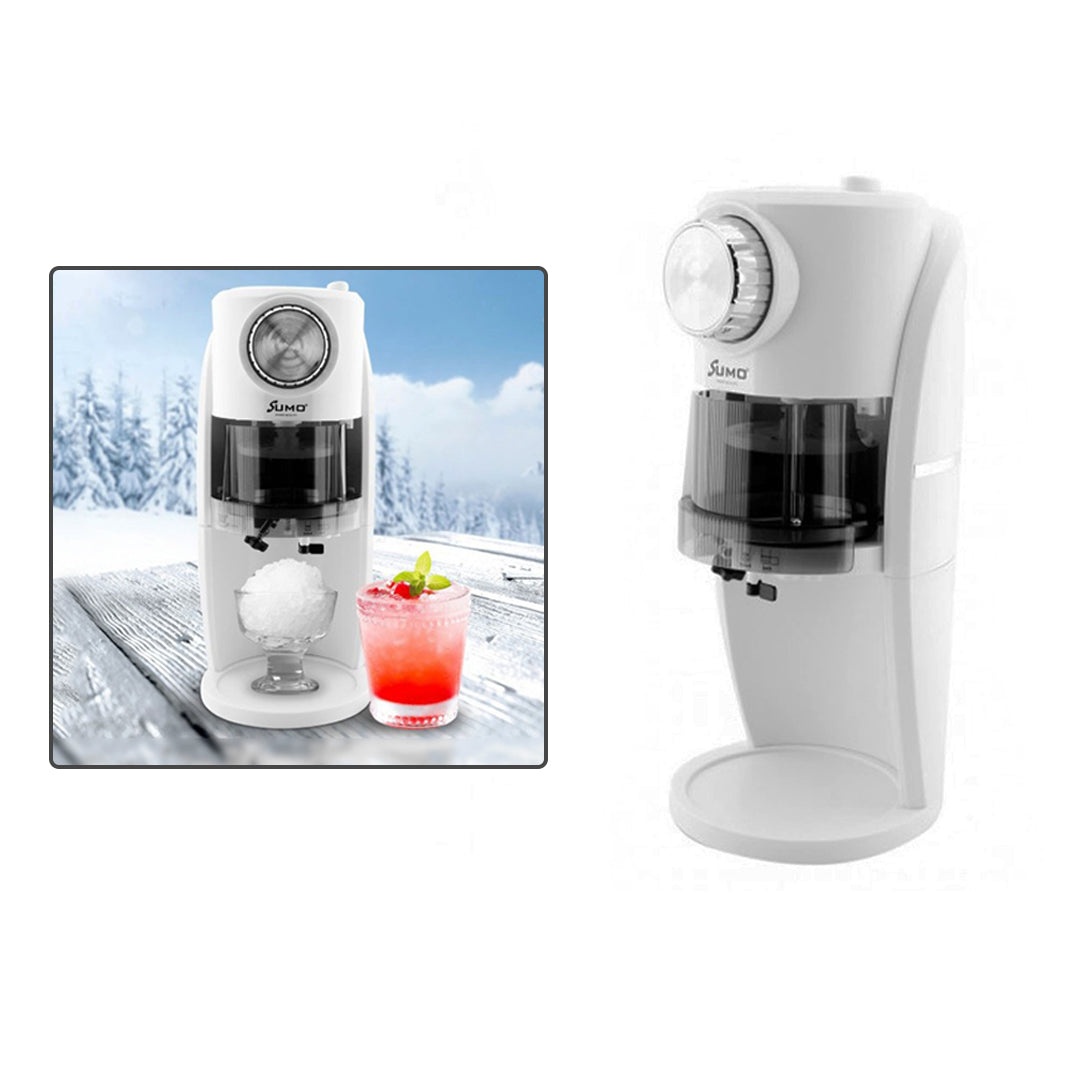
Sumo 45W Electrical Portable Ice Crusher - Sx-9020
- The perfect tool to add to any kitchen or wet bar - Stainless steel blades can crush ice to coarse or fine texture - Strong suction base keeps Ice Crusher securely in place during use Specifications: - Brand: Sumo - Model: SX-9020 - Voltage: 220-240V & 50/60HZ & 45W - Lock – Unlock & Switch Button - Dimensions: 293 x 180 x 273 mm - Delivery is on the same day if ordered before 6:30 pm
Brand: Dealat store
Category: Home & Garden > Kitchen & Dining > Kitchen Appliances > Ice Crushers & Shavers